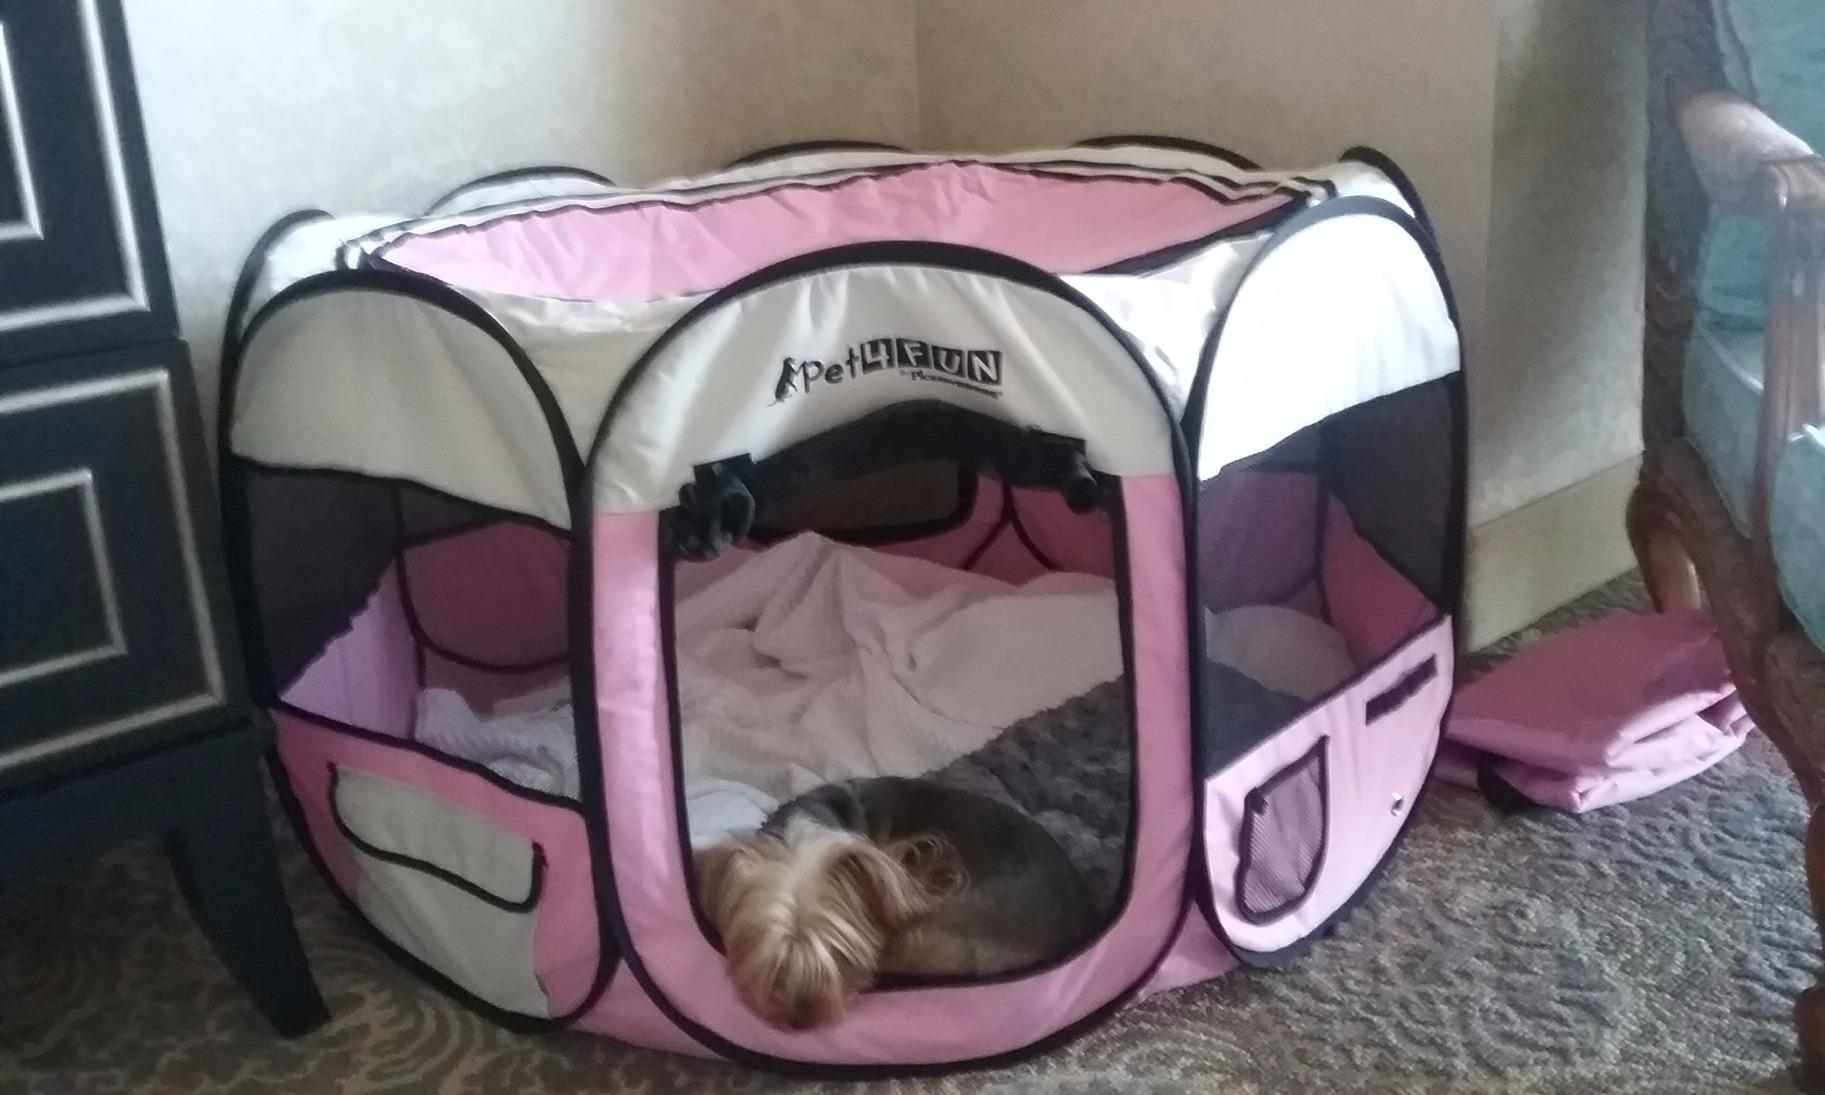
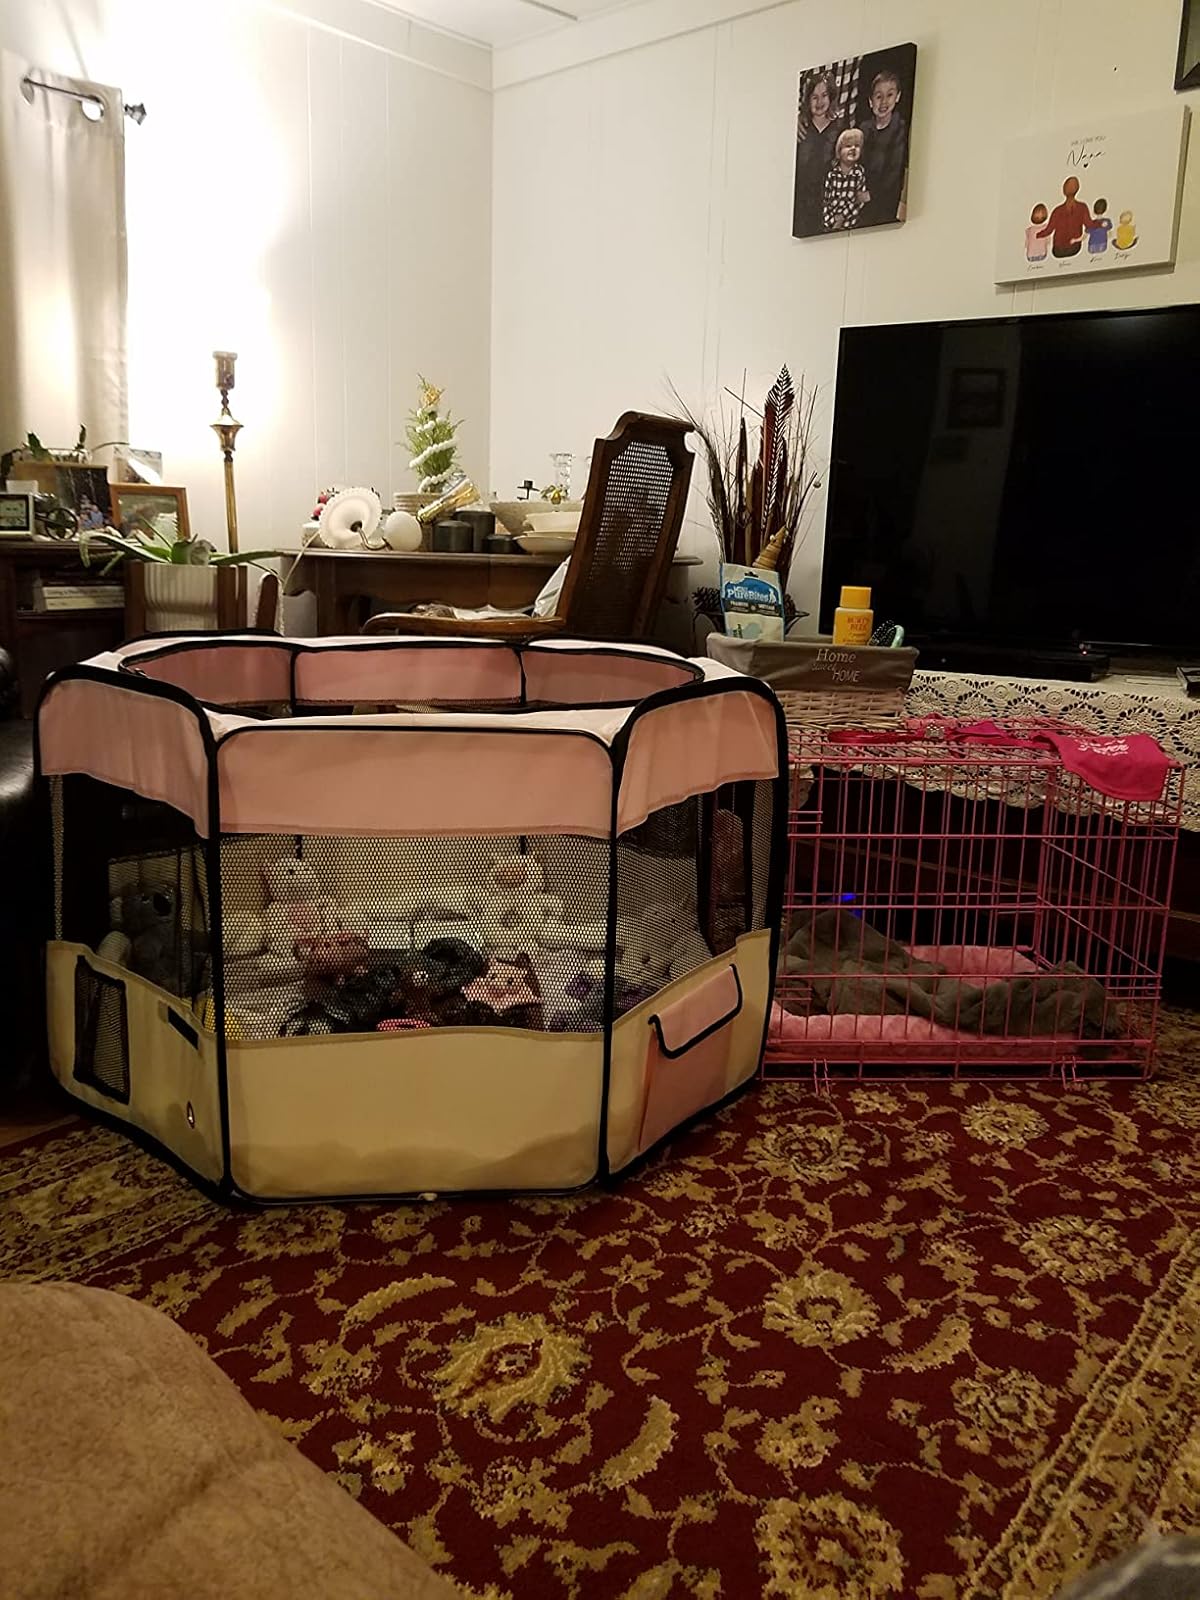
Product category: items_kennel
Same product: no